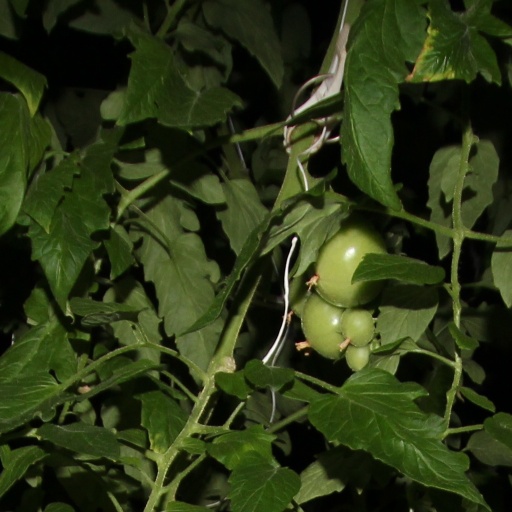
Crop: tomato